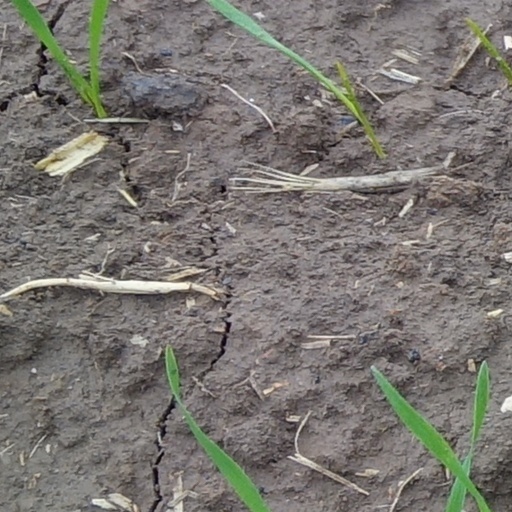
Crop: wheat